Fort Niagara

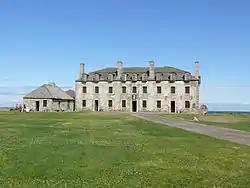
View of French Castle at Fort Niagara

Fort Niagara, also known as Old Fort Niagara, is a fortification originally built by New France to protect its interests in North America, specifically control of access between the Niagara River and Lake Ontario, the easternmost of the Great Lakes. The fort is on the river's eastern bank at its mouth on Lake Ontario. Youngstown, New York, later developed nearby.